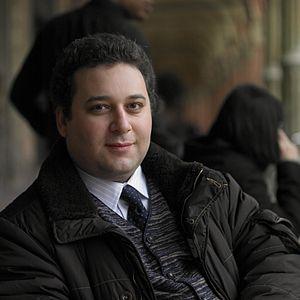
Antonino Fogliani est un chef d'orchestre italien.